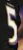
Number: 5